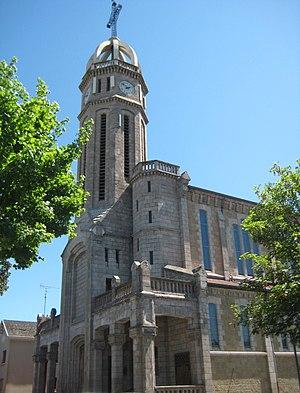
Terville, Terwen en Hochdeutsch, est une commune française située dans le département de la Moselle, en région Grand Est.